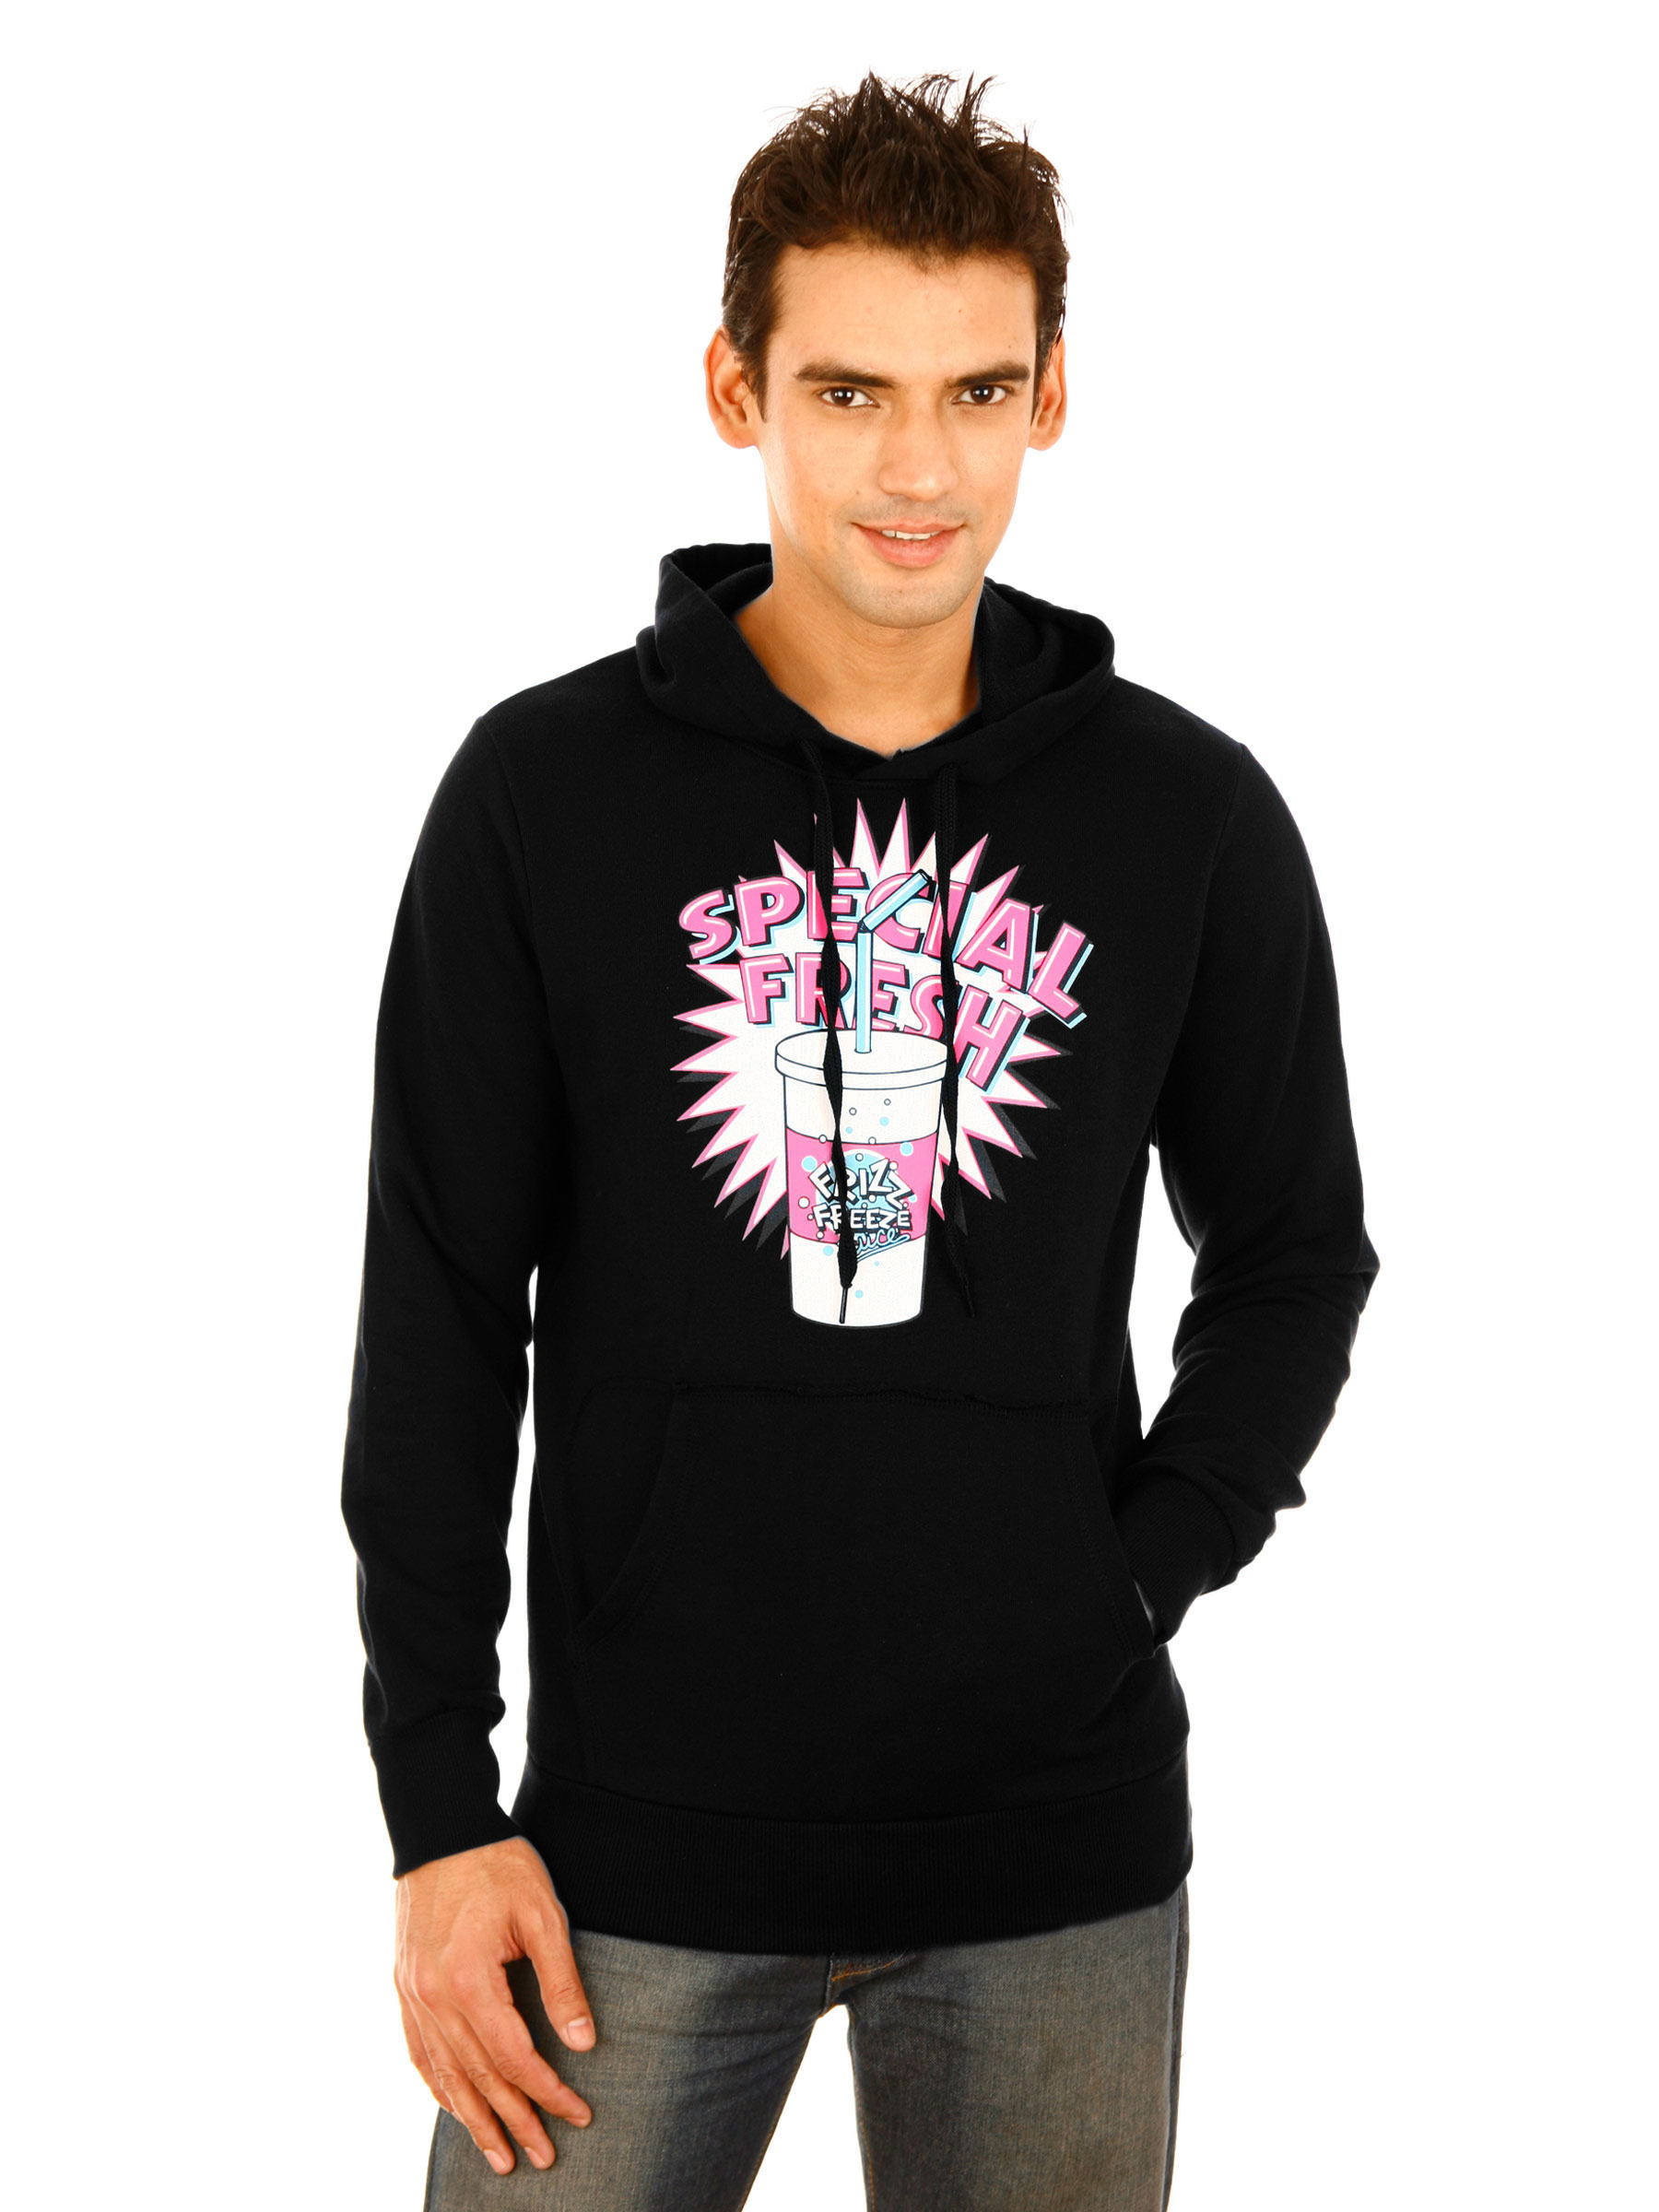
United Colors of Benetton Men Black Sweatshirt
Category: Apparel / Topwear / Sweatshirts
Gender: Men
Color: Black
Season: Fall 2011
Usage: Casual